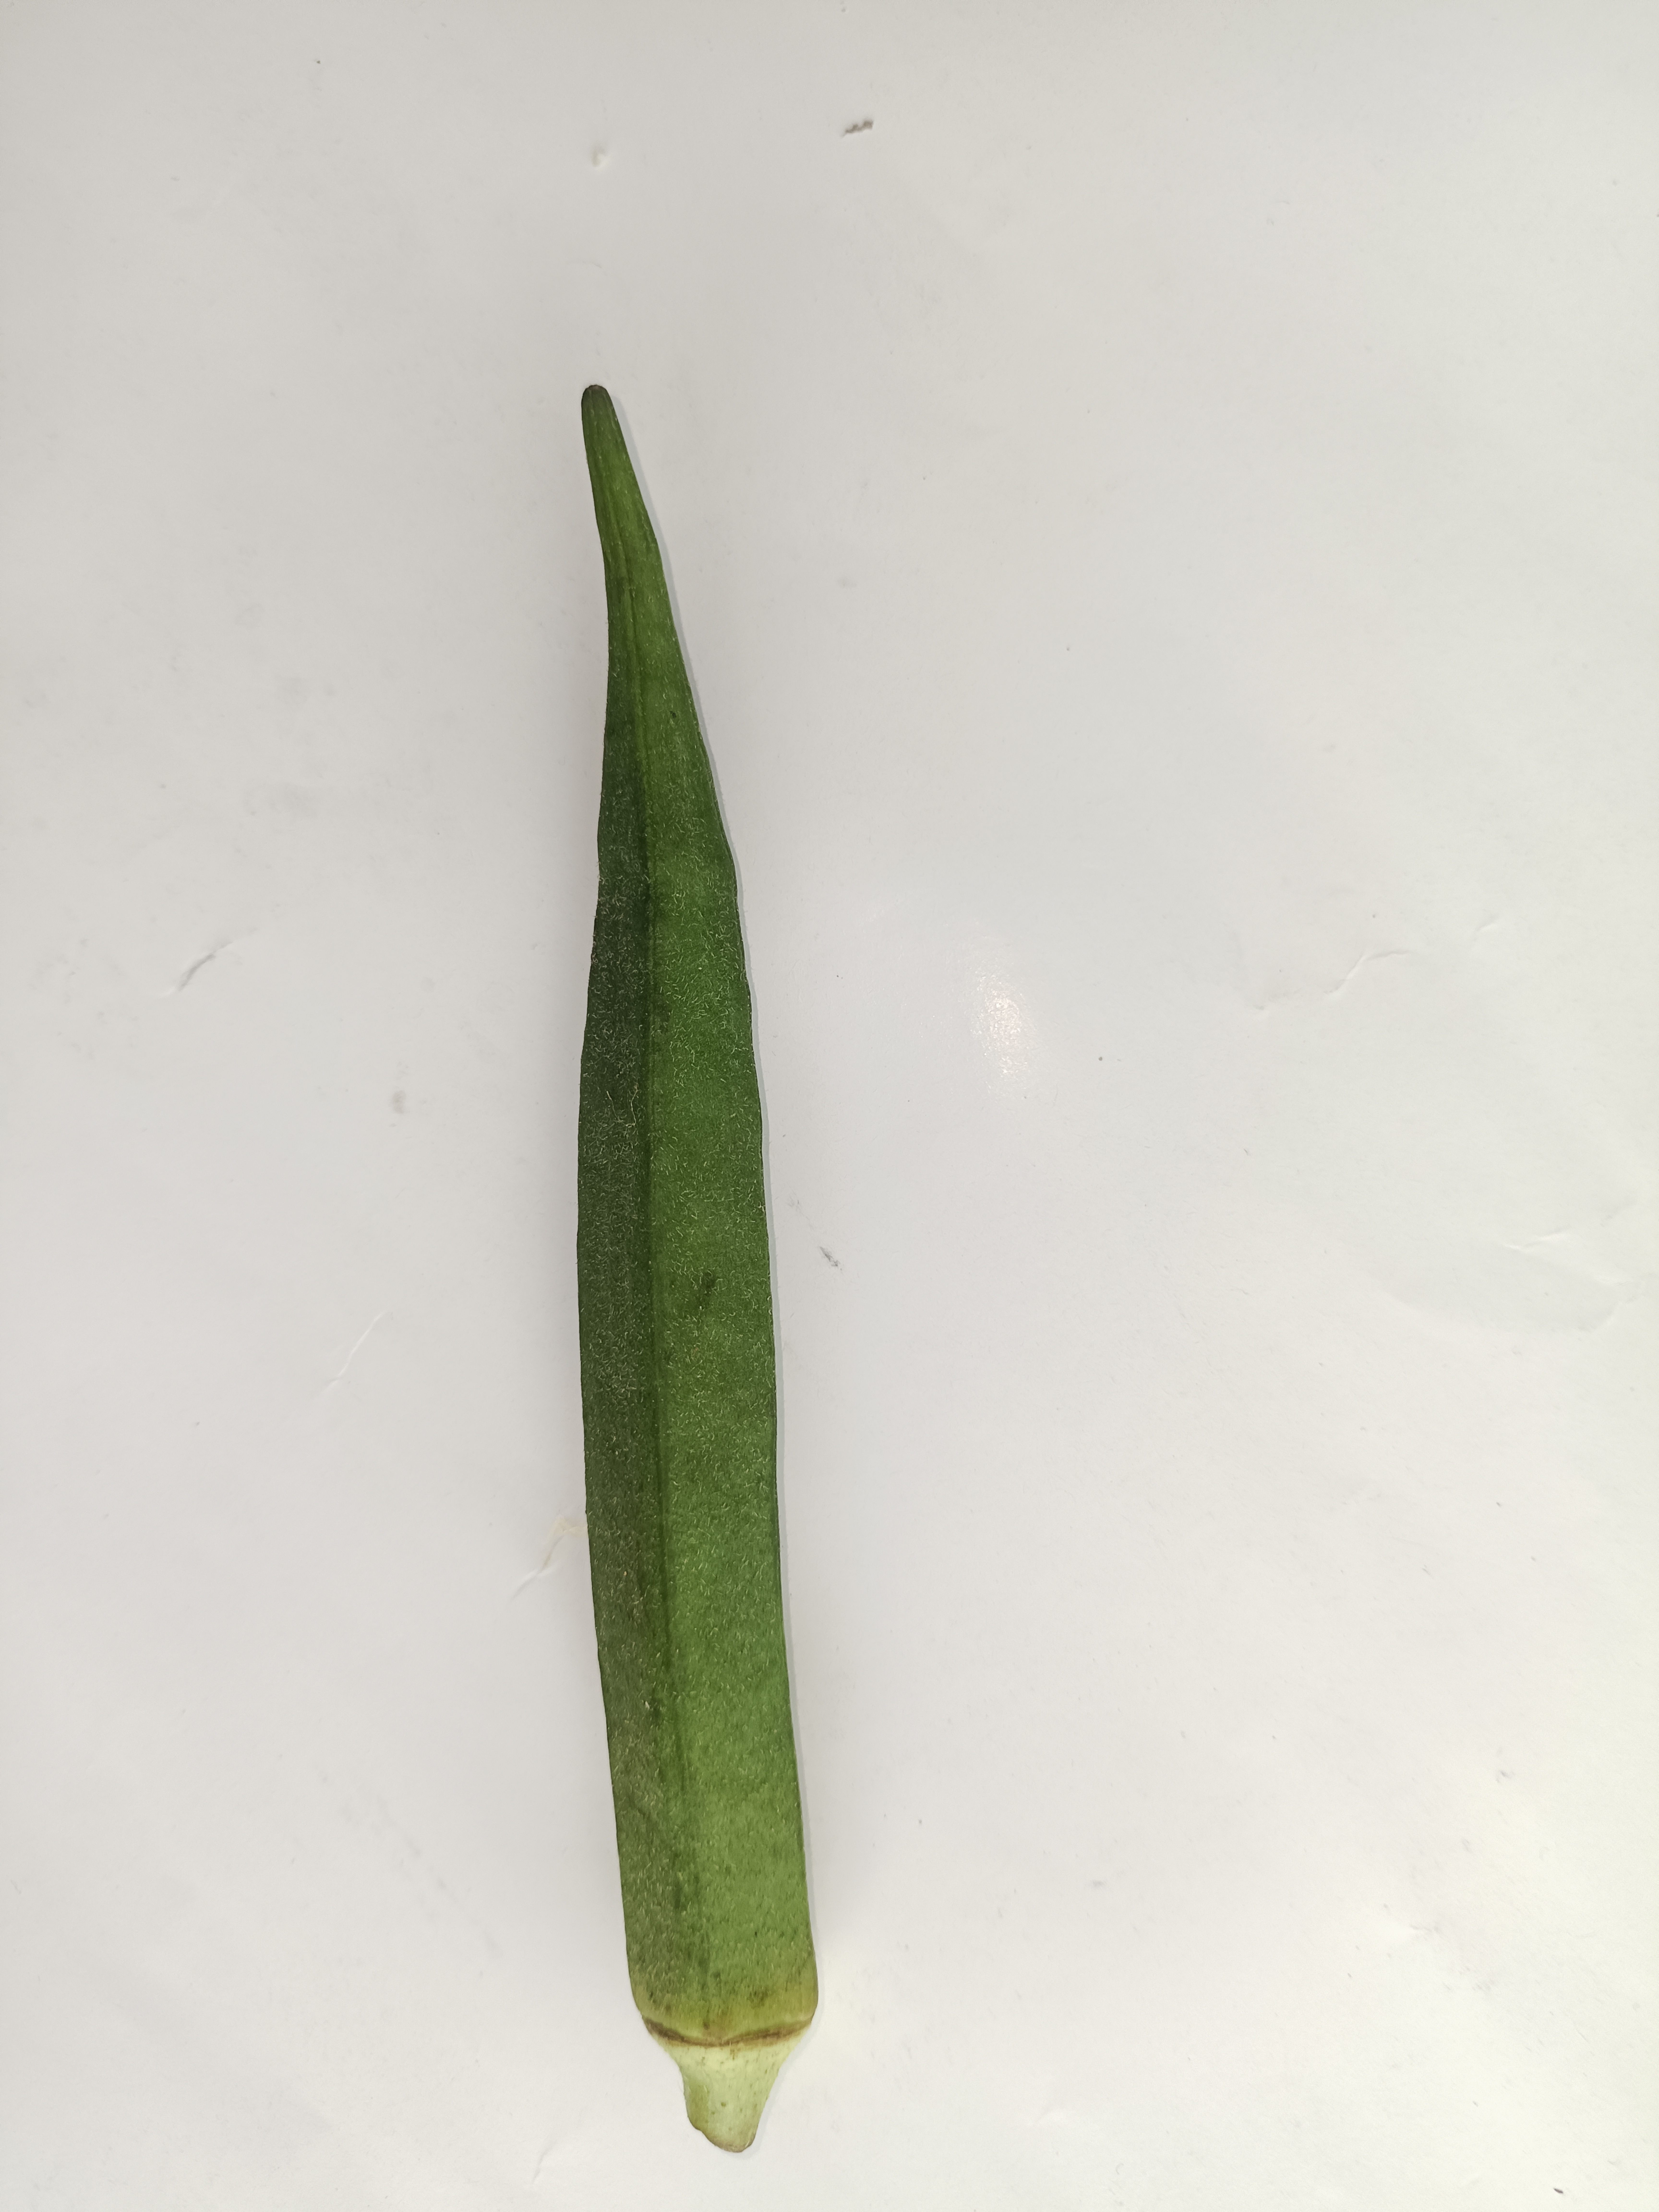
Label: Abelmoschus esculentus